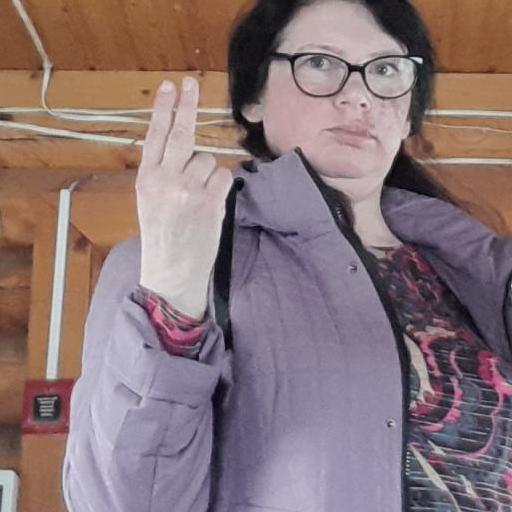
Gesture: two_up_inverted